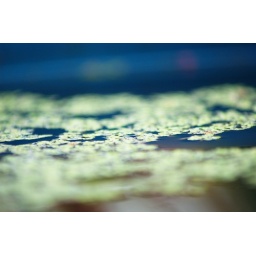
Pond weed floating in a blue plastic water butt. Shot wide open (f4) at 210mm giving very limited DOF